Something Better to Come

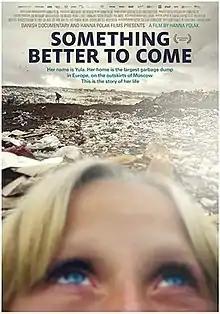
Film poster

Something Better to Come is a Danish-Polish documentary film about children living on a garbage dump near Moscow directed by Oscar-nominated filmmaker Hanna Polak and produced by of Danish Documentary. "Something Better to Come" won the Special Jury Award at the IDFA documentary festival, where the film had premiered.